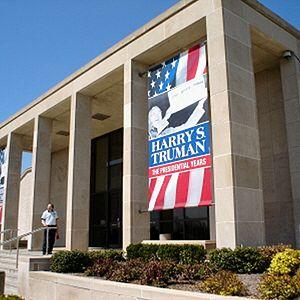
Aux États-Unis, le système des bibliothèques présidentielles est un réseau national de bibliothèques administrées par le Bureau des bibliothèques présidentielles qui fait partie du National Archives and Records Administration. Il regroupe les bibliothèques créées par les anciens présidents des États-Unis. Ce ne sont pas des bibliothèques au sens moderne du terme mais plutôt des lieux où sont préservés et rendus accessibles les papiers, enregistrements, collections et autres objets historiques de nombreux présidents américains. Depuis le mandat de Calvin Coolidge tous les présidents des États-Unis ont leurs bibliothèques présidentielles.
Le Harry S. Truman Library and Museum est un lieu immobilier destiné à la préservation des papiers, livres et autres documents historiques relatifs au président américain Harry Truman. Il est situé dans le Missouri sur la colline faisant face à l'U.S. Route 24 à Independence, la ville où Harry Truman passa les dernières années de sa vie. Décédé à Kansas City en 1972, celui-ci est inhumé dans les jardins de la bibliothèque. Son épouse Bess, qui mourut en 1982, y est enterrée à ses côtés.